Lindsay Wagner

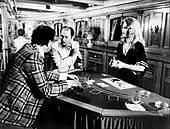
Wagner with Vito Scotti (center) from the television series, The Bionic Woman in 1976

Between 1971 and 1975, she appeared in five episodes of Universal's "Marcus Welby, M.D." and two episodes of "The Rockford Files". In 1973, Wagner branched into film roles when Universal cast her in "Two People," which was her first feature film and her first lead role. She also co-starred in the 20th Century Fox film "The Paper Chase" the same year, playing the daughter of the stern law professor, Kingsfield.